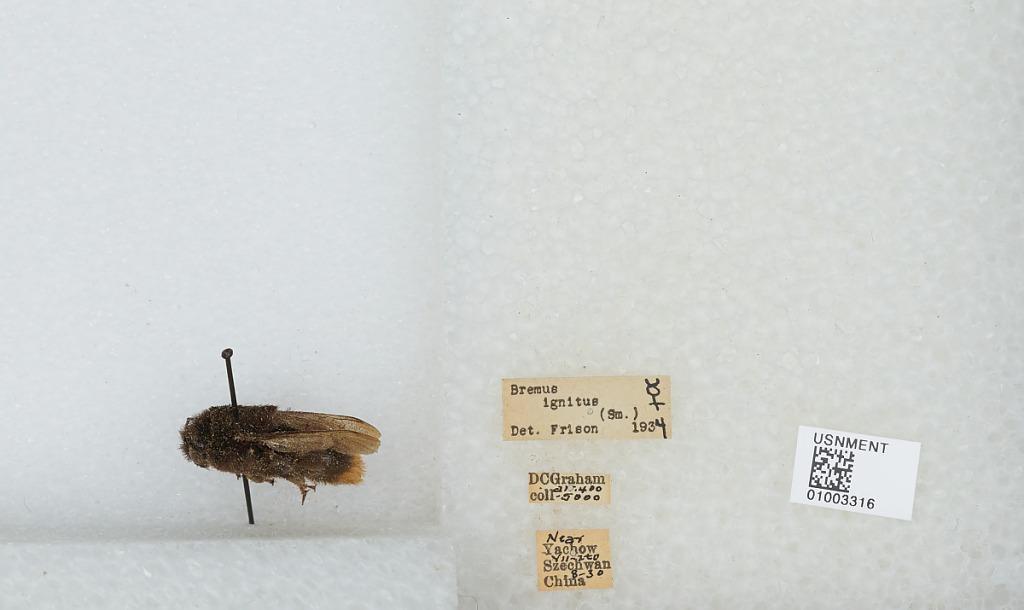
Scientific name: Bombus (Bombus) ignitus Smith
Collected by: D. Graham
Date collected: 1930-7-2
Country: China
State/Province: Sichuan
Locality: near Yucheng
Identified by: Frison